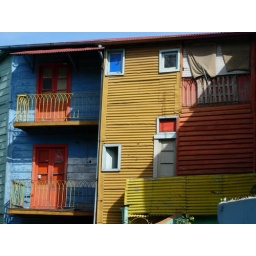
They used to paint the houses with the left-over paint from painting the boats in the harbour.